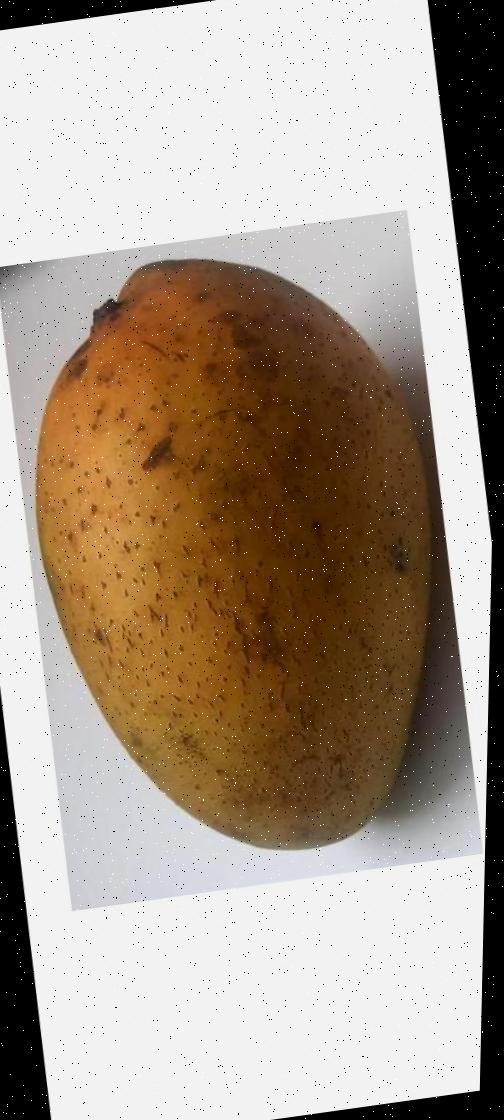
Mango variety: Ashshina Classic